Brisbane Road

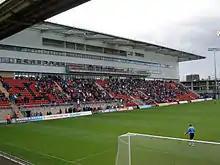
West Stand viewed from South Stand

The Justin Edinburgh Stand is the new main stand at Brisbane Road and currently seats home supporters only. It has a capacity of 2,918, with 23 disabled supporters and their helpers. The letters LOFC are spelled out in black seats. It also houses the club's administrative offices, and the club shop and main ticket office are at the back of this stand. There is also a row of executive seating (the Directors' Balcony) above the main seating which overhangs the rest of the stand, and the Olympic Suite which offers corporate hospitality. This stand also has premium seating (with its own bar) in its centre, known as the Gallery. It has two refreshment outlets at either end underneath the stand and it is accessed by turnstiles at either end via Oliver Road, or via the main reception for Gallery members and Olympic Suite diners.